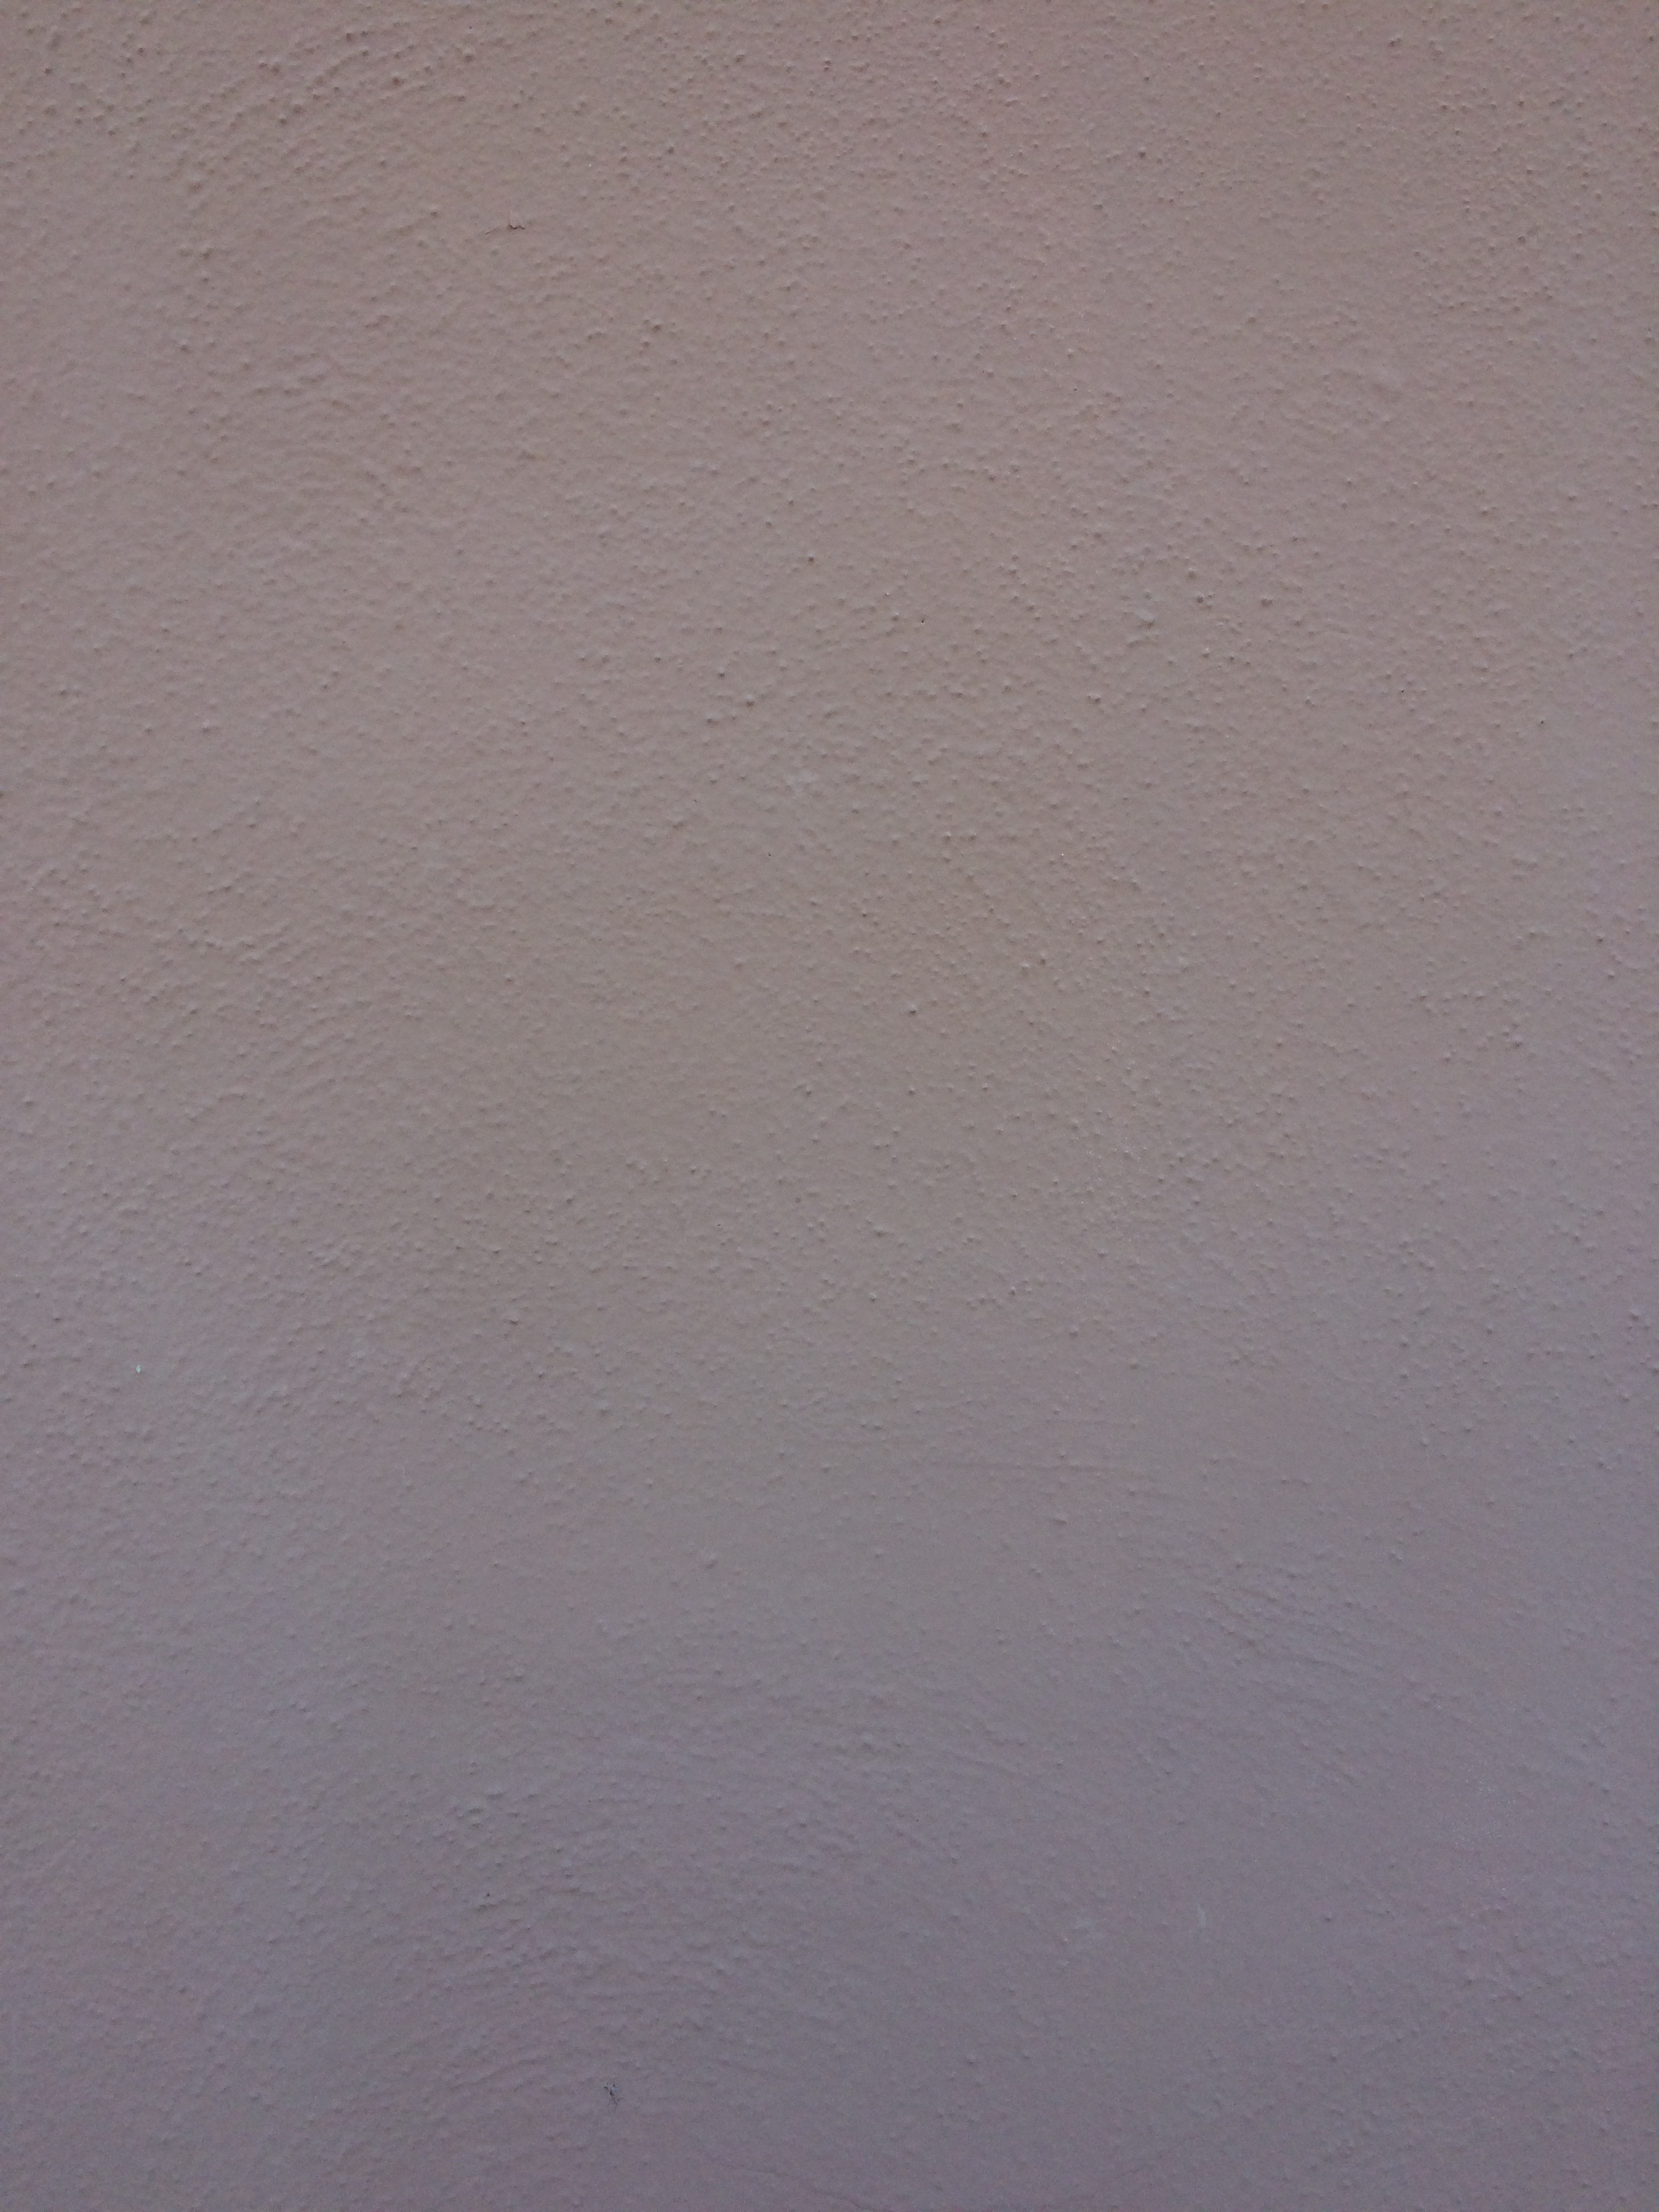
wood, white, texture, floor, interior, wall, ceiling, line, color, brown, material, textured, background, taupe textured, plaster, flooring, plywood